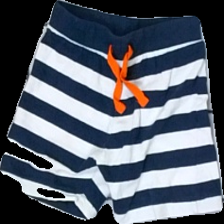
View: front
Type: Shorts
Category: Children
Brand: Not in the list
Brand text on label: Primark
Colors: White, Blue
Material: 100% Cotton
Pattern: Other
Cut: Regular
Size: 80
Price range: 50-100
Recommended usage: Reuse
Description: striped shorts